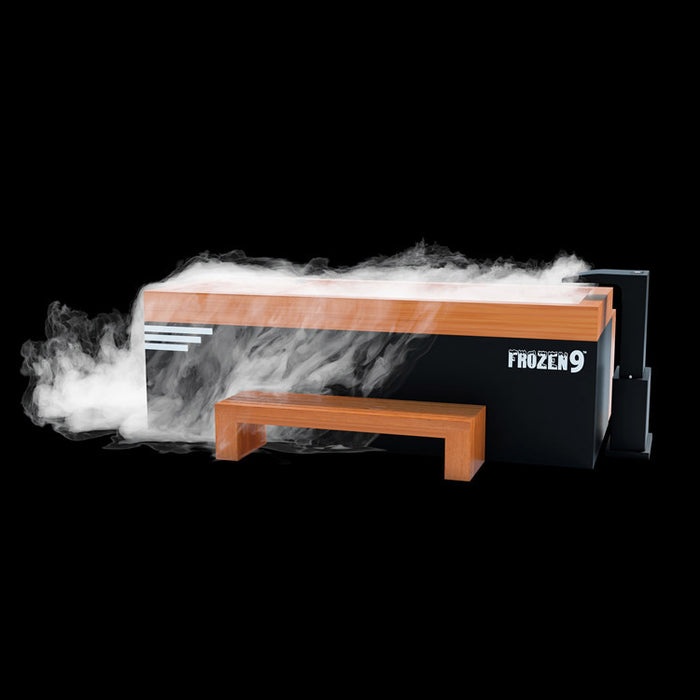
Frozen 9™ Cold Plunge
Experience next-level recovery with the Frozen 9™ Cold Plunge — the ultimate evolution in cold therapy technology. Built for professionals, athletes, and wellness enthusiasts, it combines superior cooling performance, deep immersion comfort, and advanced insulation for unmatched rejuvenation. Designed with precision engineering and a modern aesthetic, it delivers powerful results while elevating any home, gym, or spa environment. Key Features: Ultra-Deep Design for Maximum Full-Body Immersion Advanced Cooling System for Consistent Low Temperatures Premium Insulated Build for Long-Lasting Cold Retention Accelerates Muscle Recovery & Reduces Inflammation Easy-Fill, Quick-Drain, and Low-Maintenance Operation Sleek, Professional Finish Perfect for Home or Commercial Use
Brand: aurawellnesslabs
Category: Home & Garden > Pool & Spa > Spas